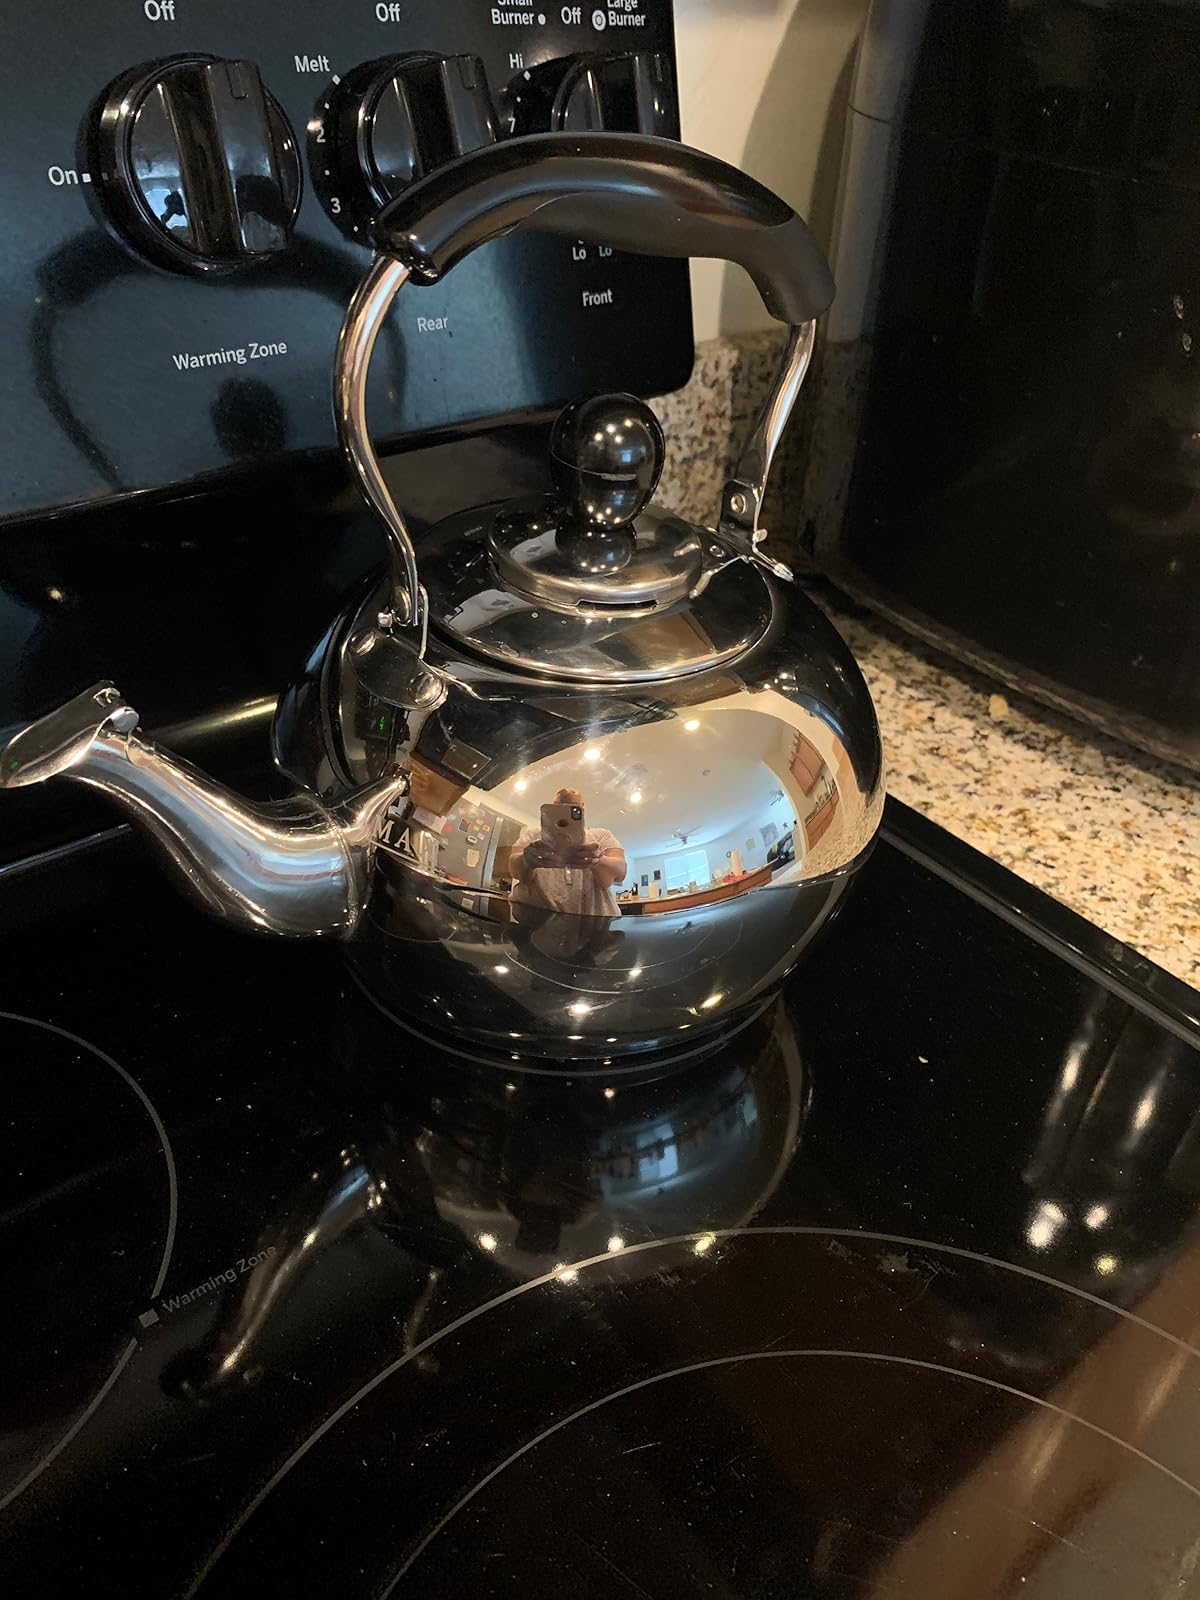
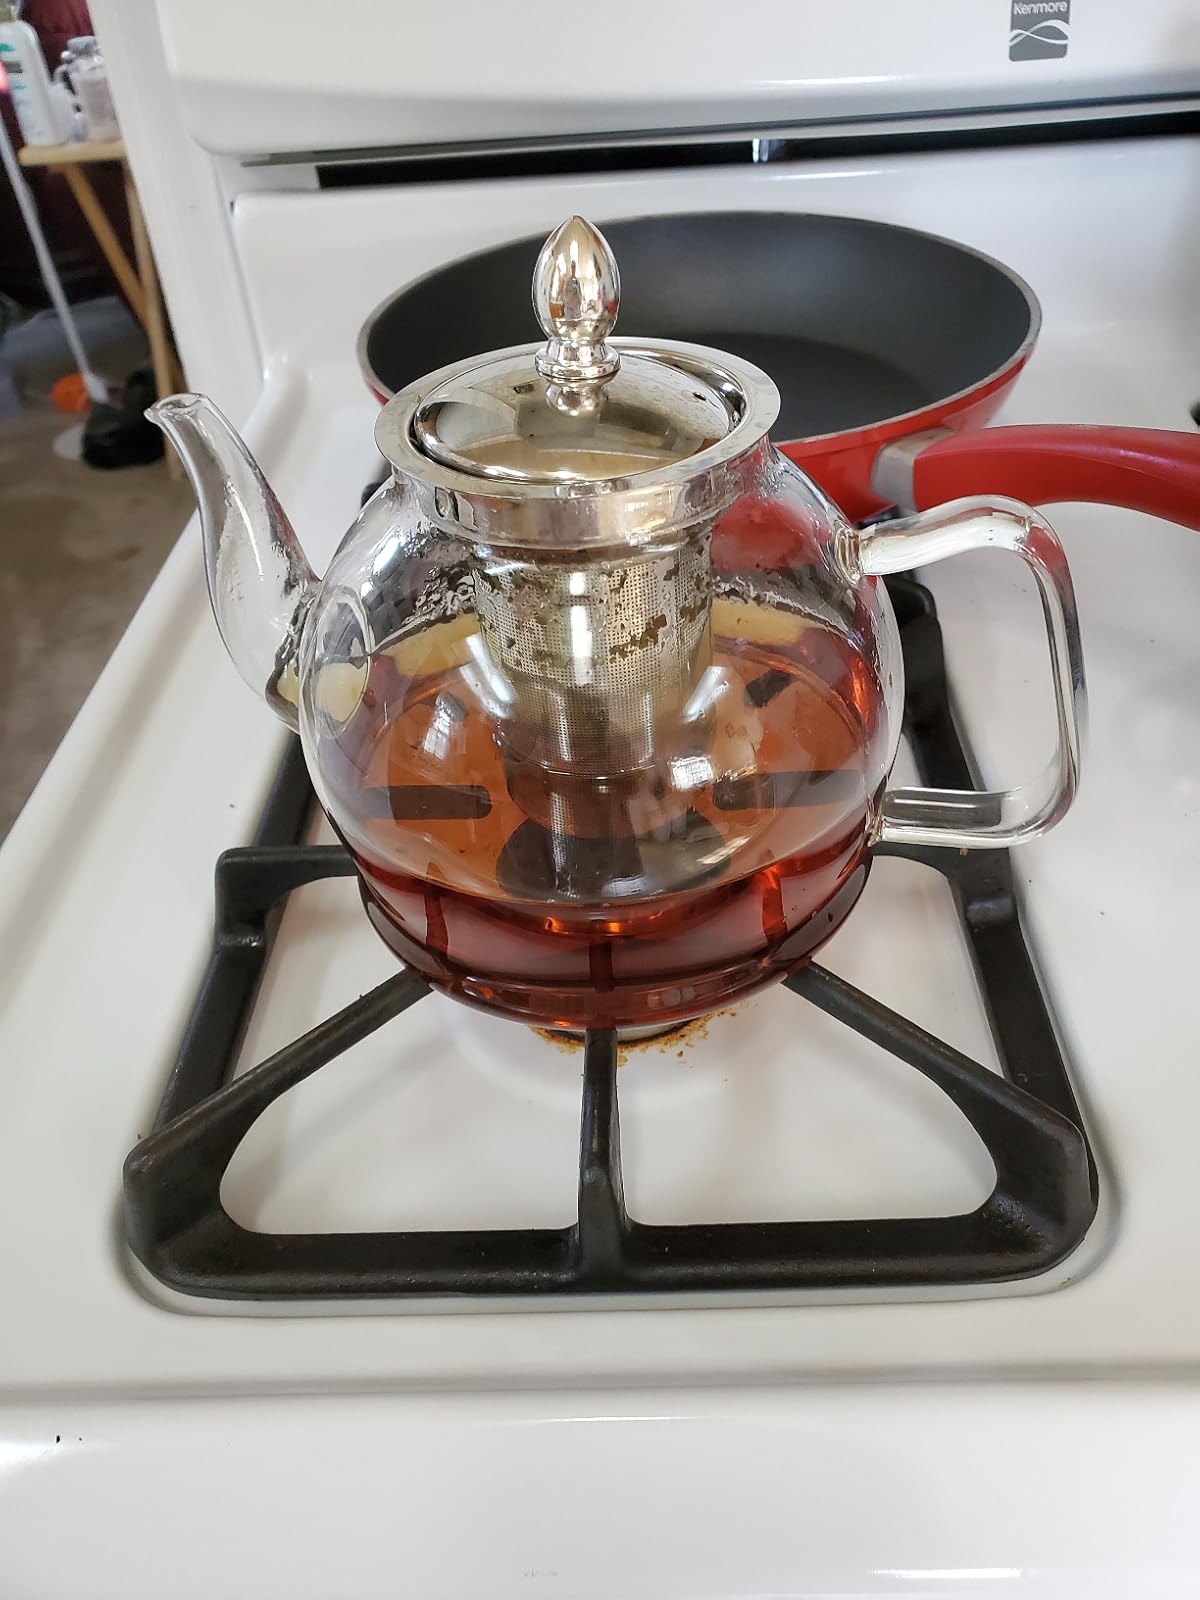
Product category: items_kettle
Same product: no